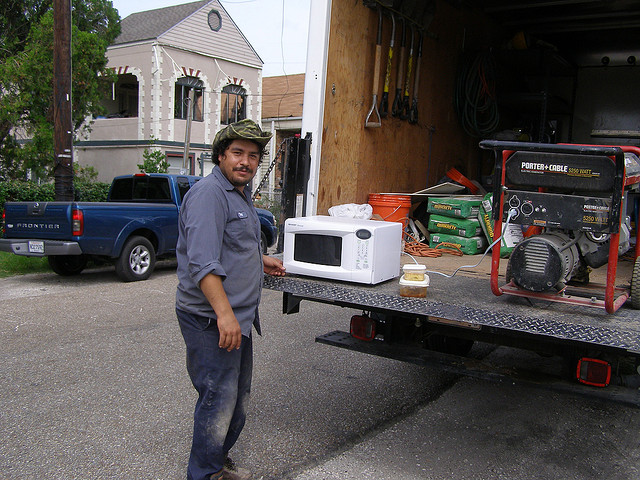
A man standing outside of the back of a truck next to a microwave.

A man is standing at the back of a box truck.

a man smiles as he stands in front of a truck full of items